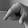
ASL letter: Q